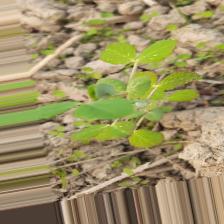
Label: Powdery Mildew